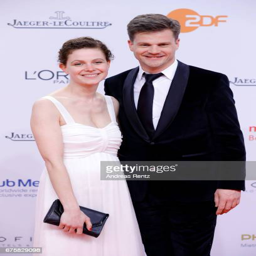
person and director attend the award red carpet